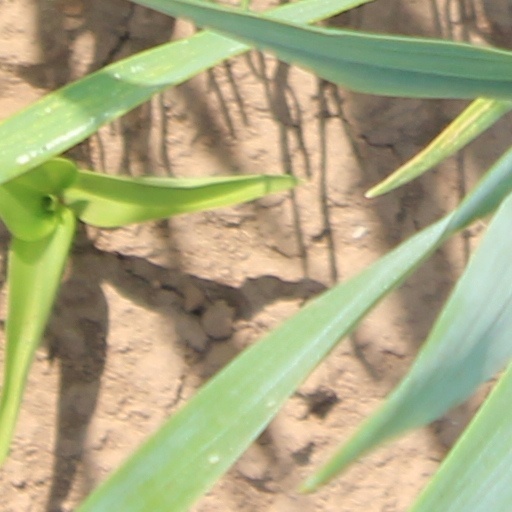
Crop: wheat